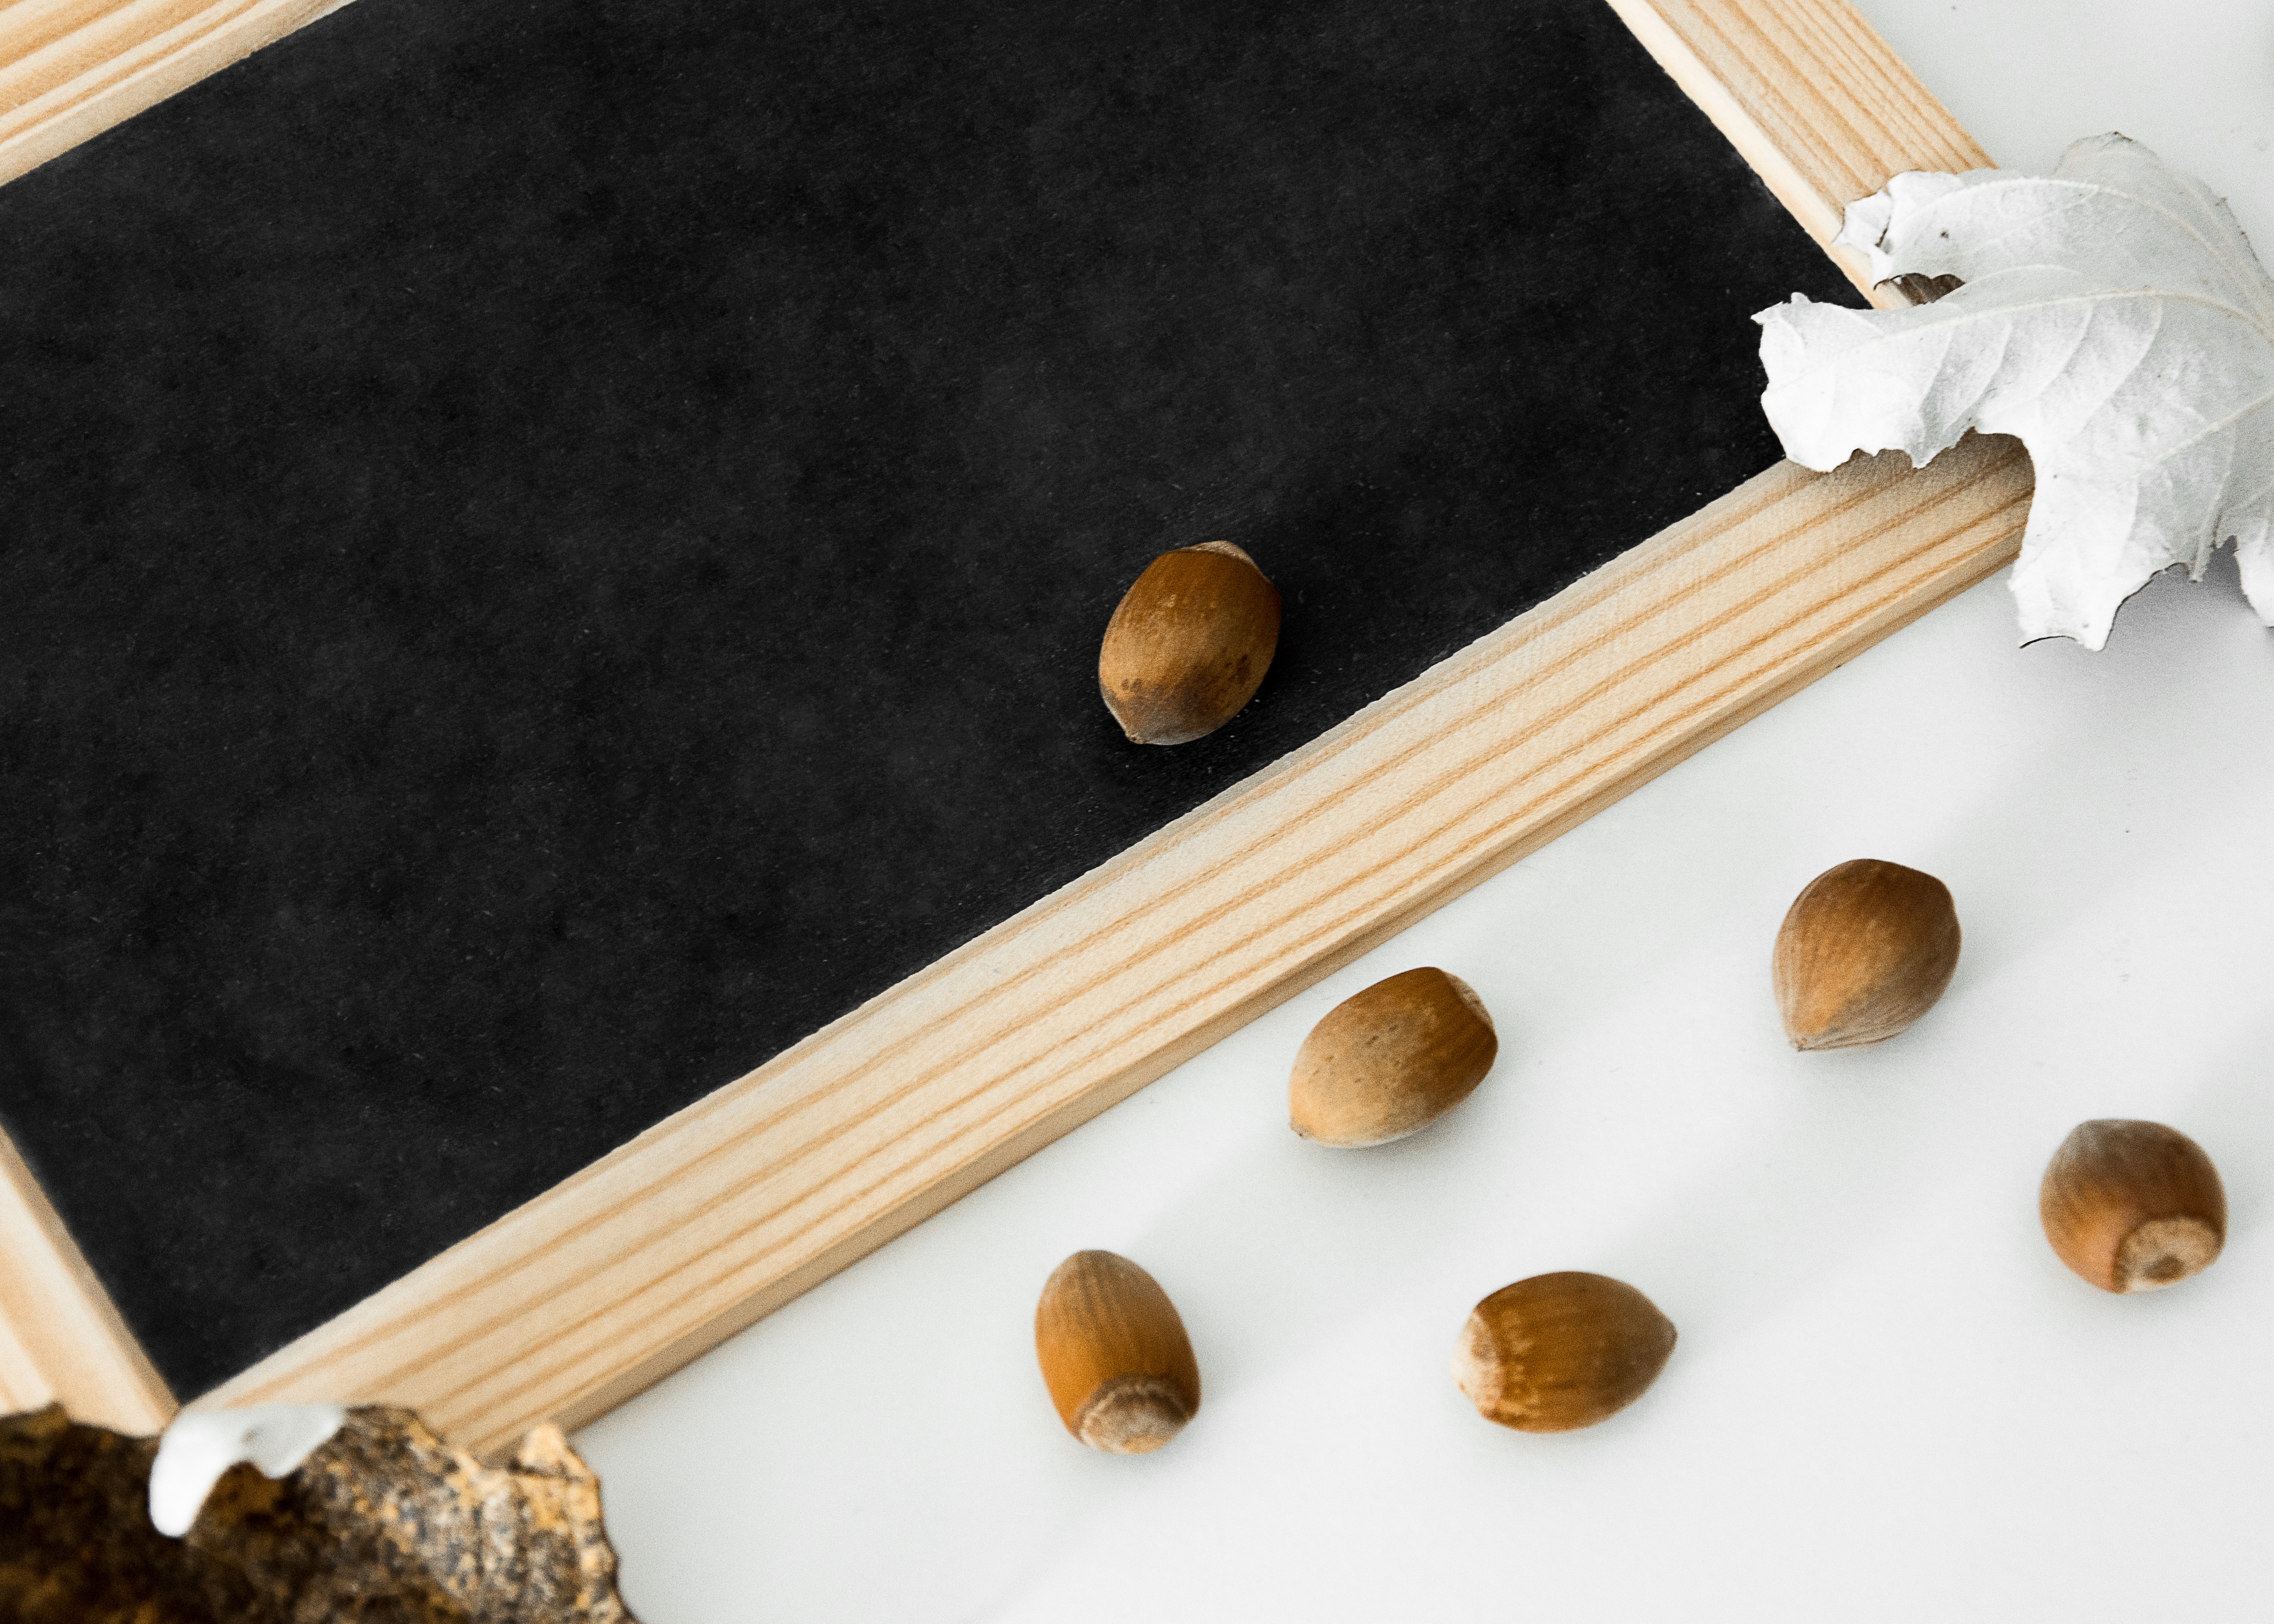
wood, floor, produce, flooring